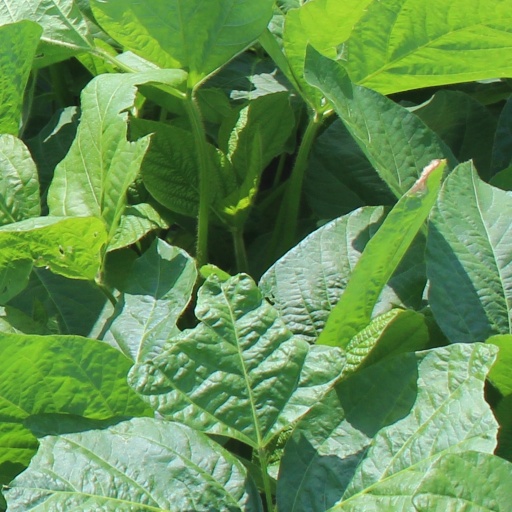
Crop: soybean